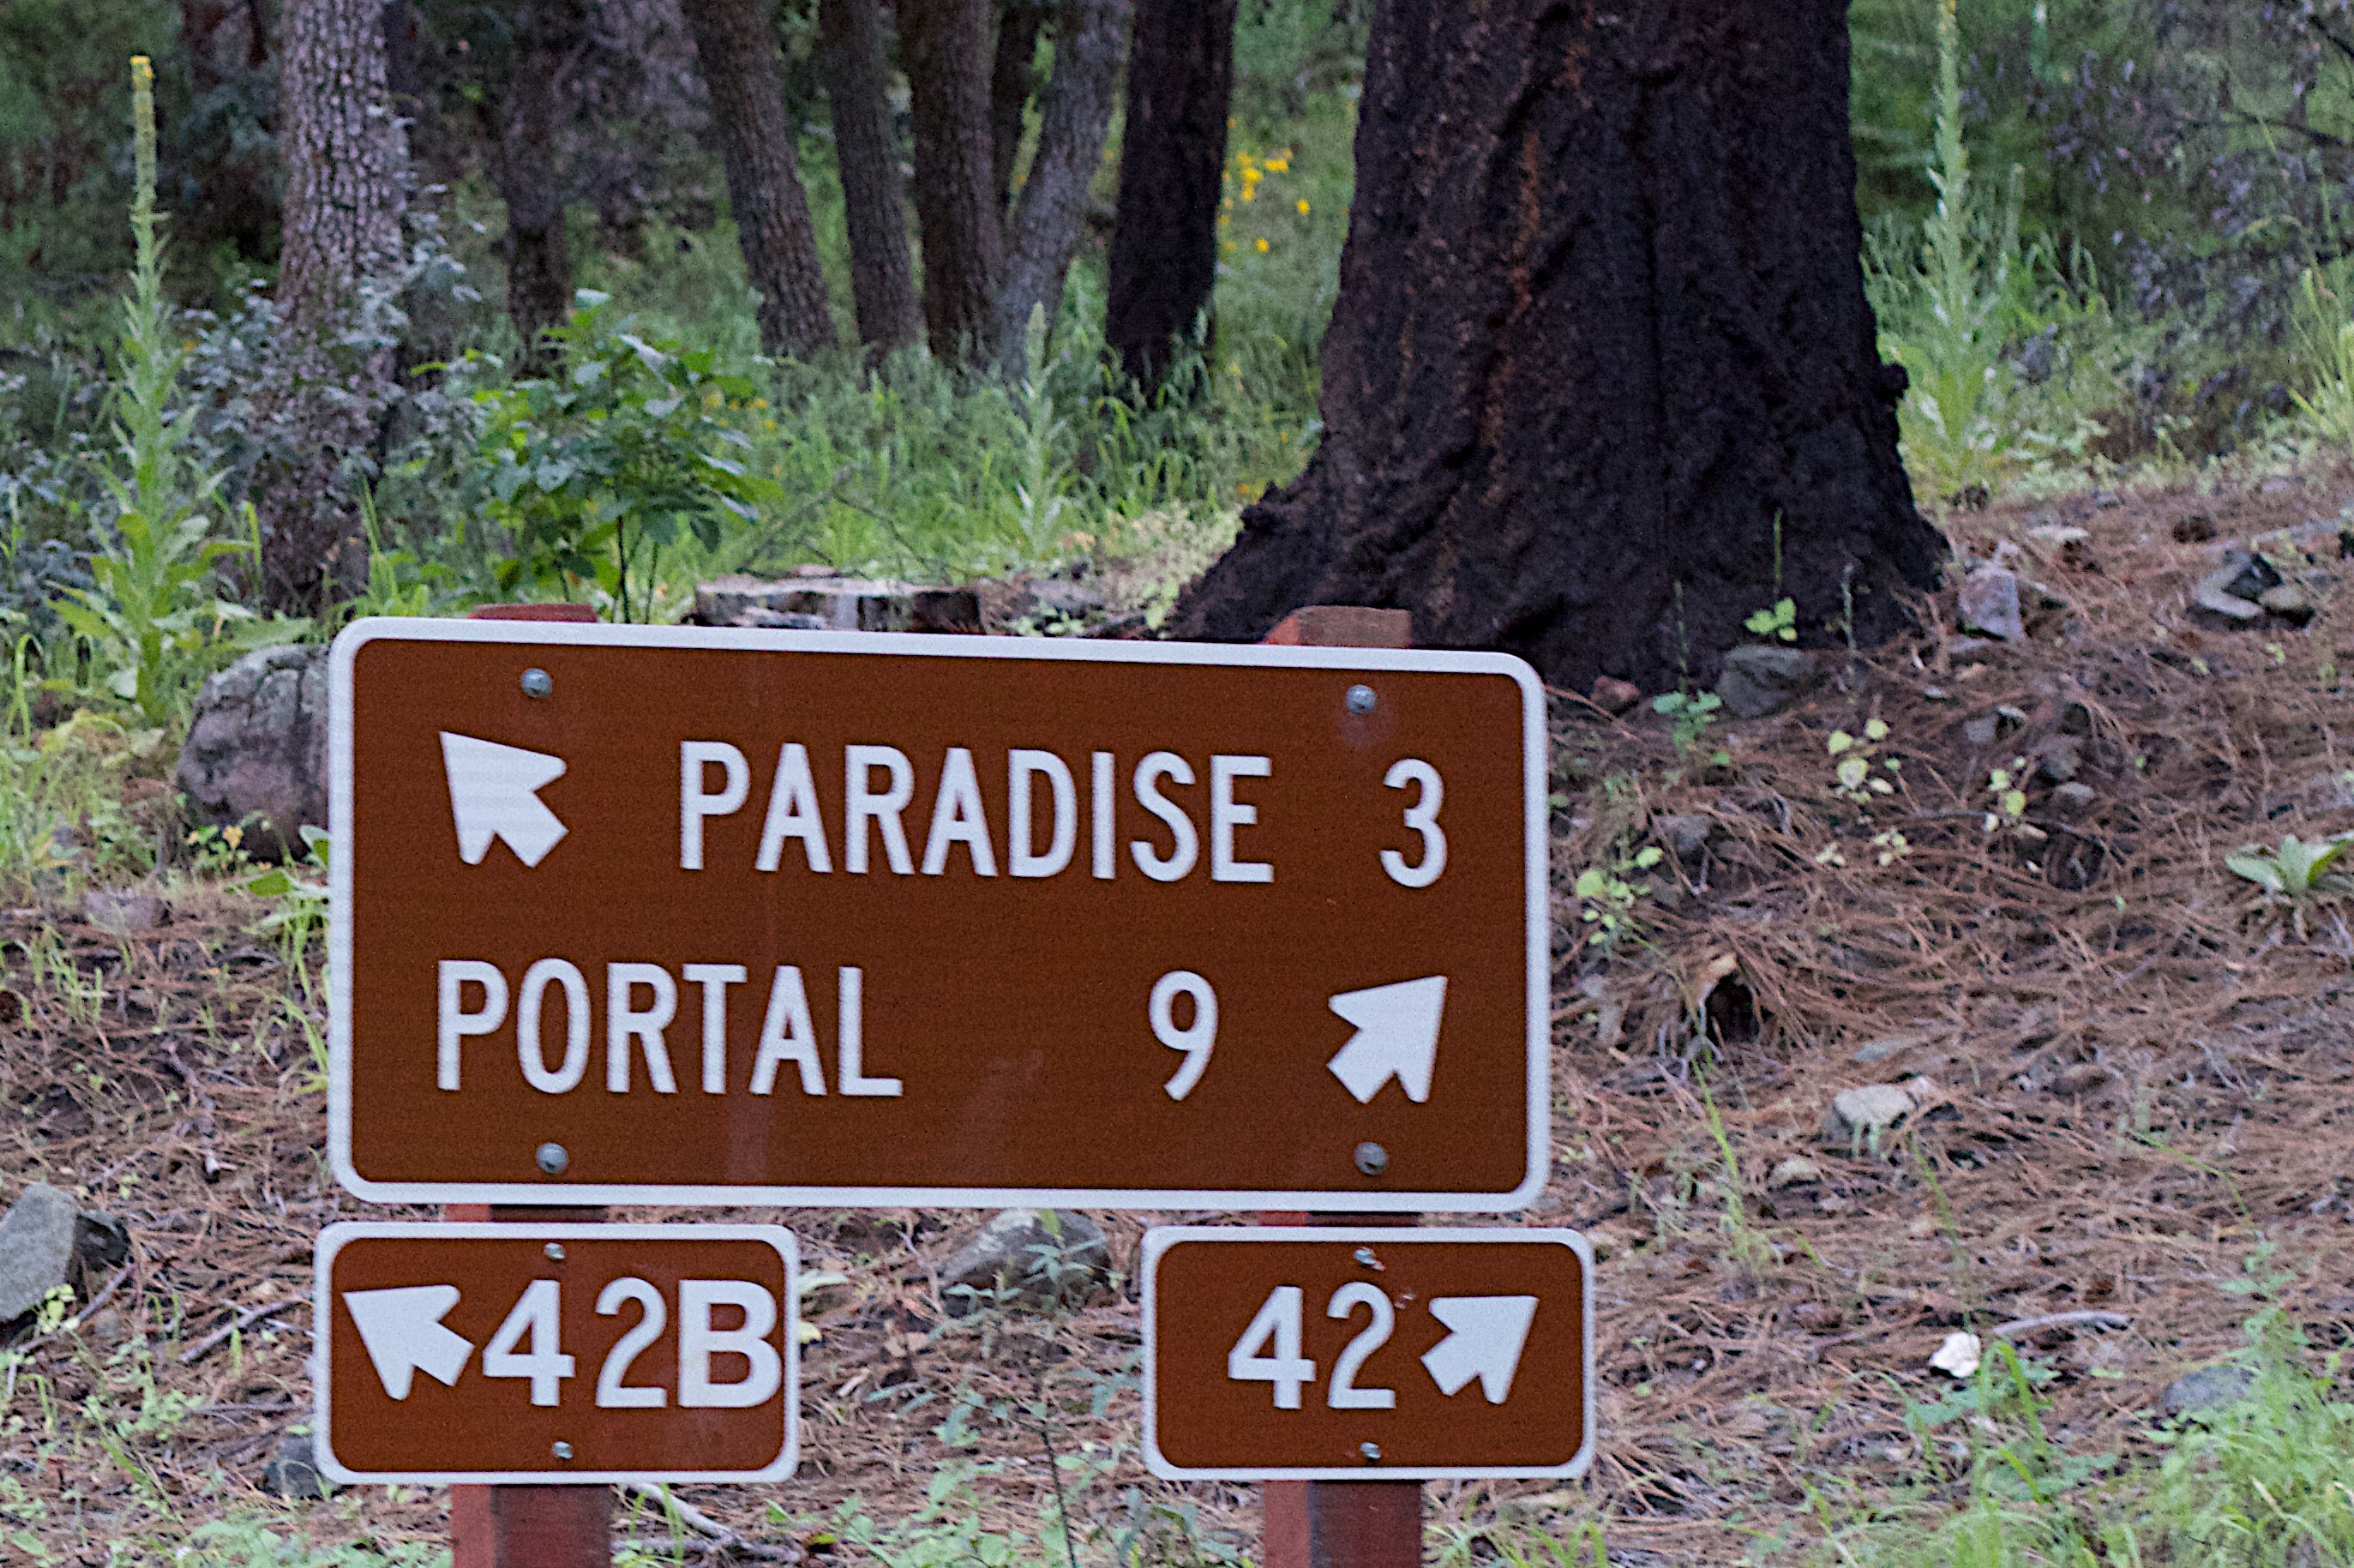
tree, forest, wilderness, trail, sign, soil, natural environment